Fiddler's Reach Fog Signal

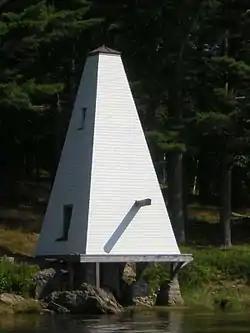
Restored, in August 2009, lacking bell to hang from projecting beam

The Fiddler's Reach Fog Signal is a fog signal station located on the Kennebec River in Arrowsic, Maine, in Sagadahoc County. It is about SW of the front light of the Doubling Point Range Lights, and about east of Doubling Point Light. The pyramidal bell structure was built in 1914, two years after a large steamship, the "Ransom B. Fuller", ran aground in the fog on this section of the river.